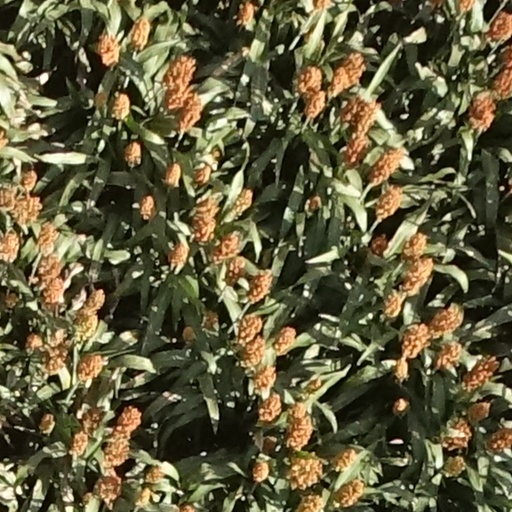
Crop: sorghum